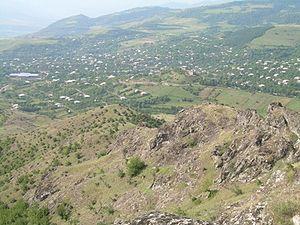
Sevkar est une communauté rurale du marz de Tavush, en Arménie. Elle compte 2 037 habitants en 2008.